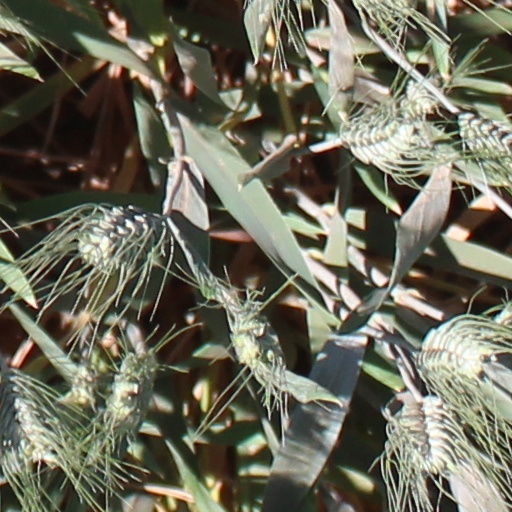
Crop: wheat